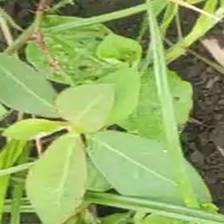
Weed species: Moti_dudhi(Euphorbia_geneculata_L)